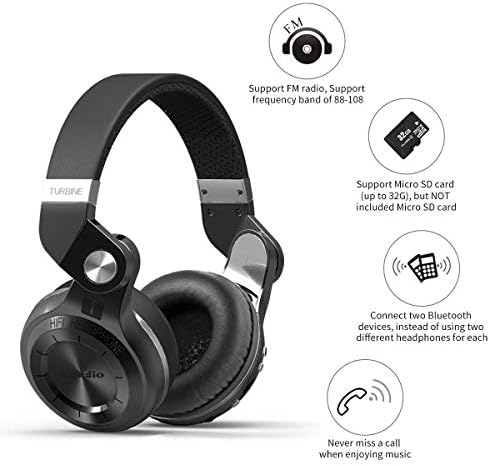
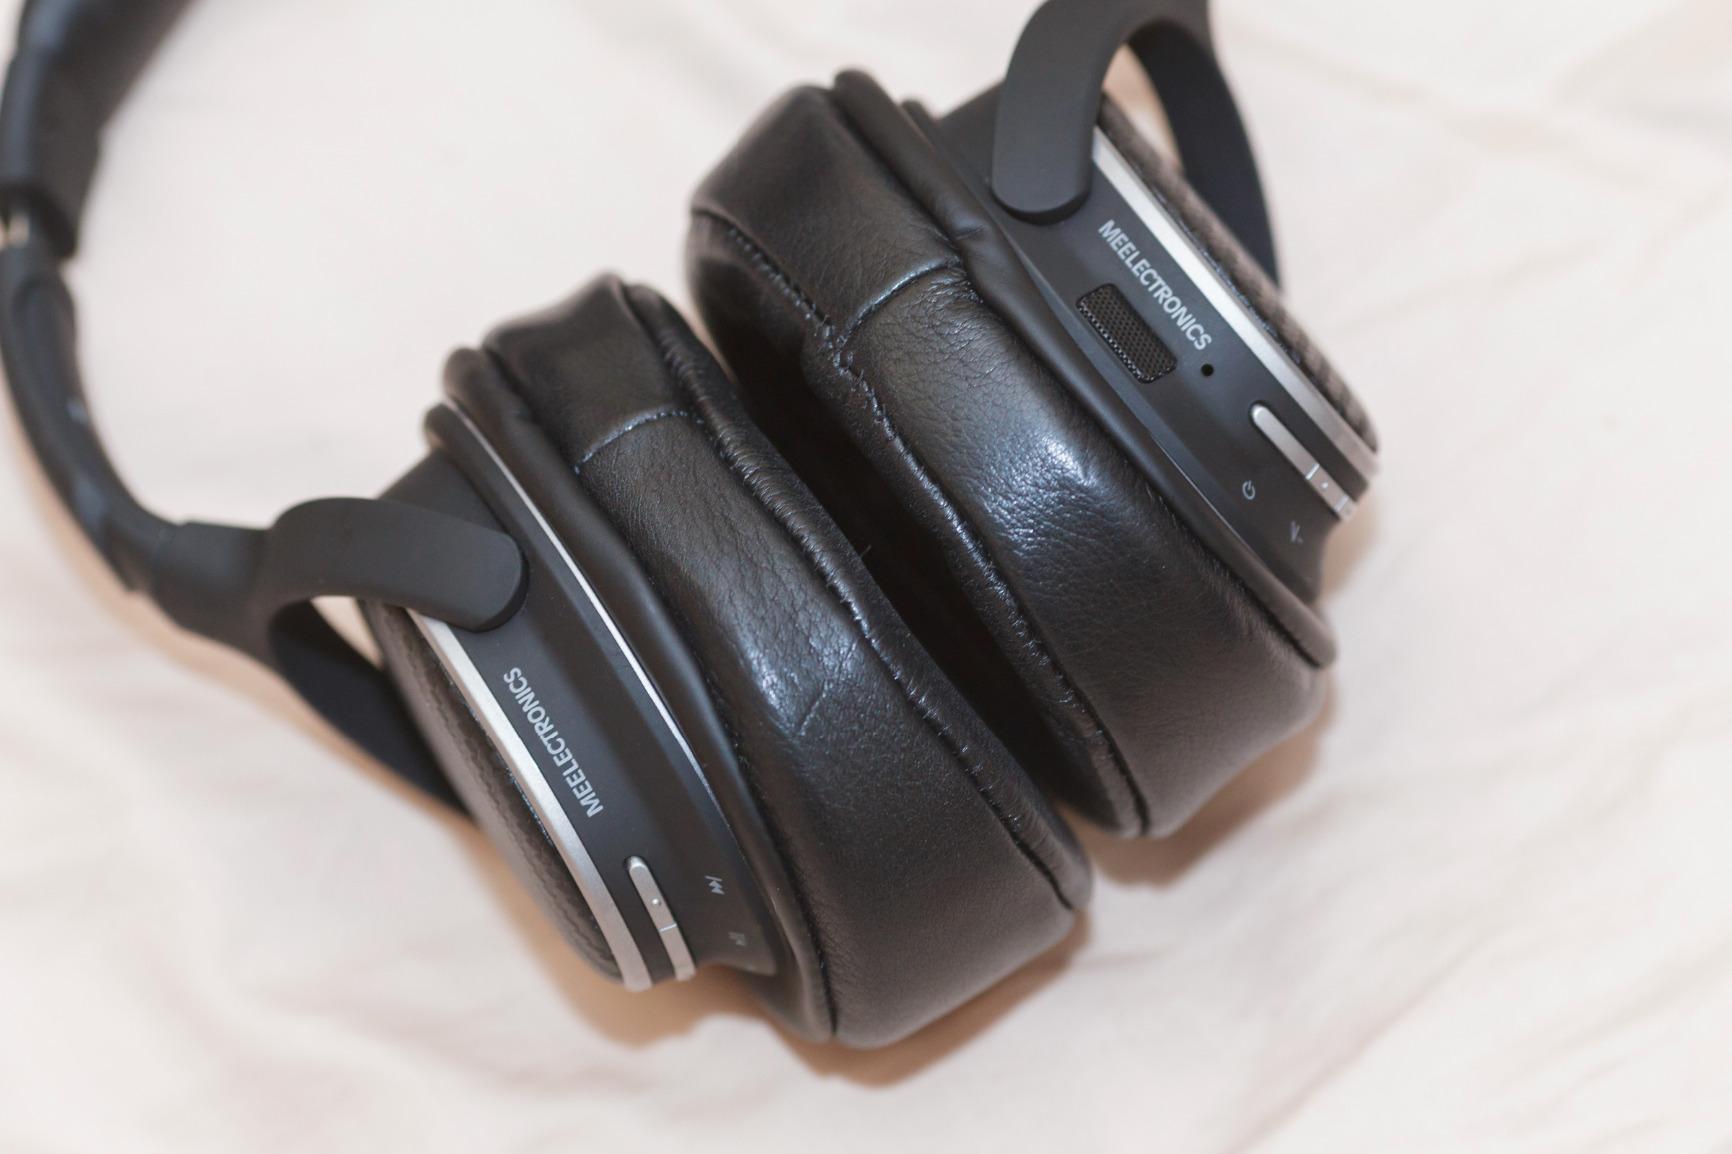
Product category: headphones
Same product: no